Sasha Cohen

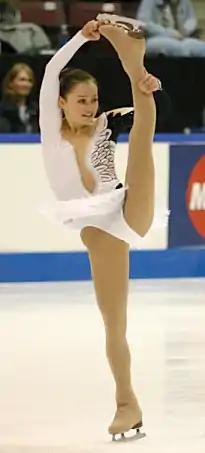
Cohen performs an I-spin at the 2003 Skate Canada competition in Mississauga, Ontario, Canada

Cohen did not compete at the 2001 U.S. Nationals due to a stress fracture in her back. She resumed full training in June 2001. Cohen won the silver medal at the 2002 U.S. Championships, earning her a trip to the Olympics. Cohen competed at the 2002 Winter Olympics in Salt Lake City, Utah, finishing 4th. She also finished 4th at the 2002 World Championships, held in Nagano. Cohen was coached by John Nicks in California.